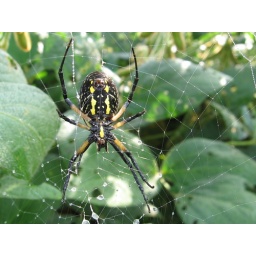
Sitting in the middle of the web waiting for food trying to catch a bird with your bare hands.